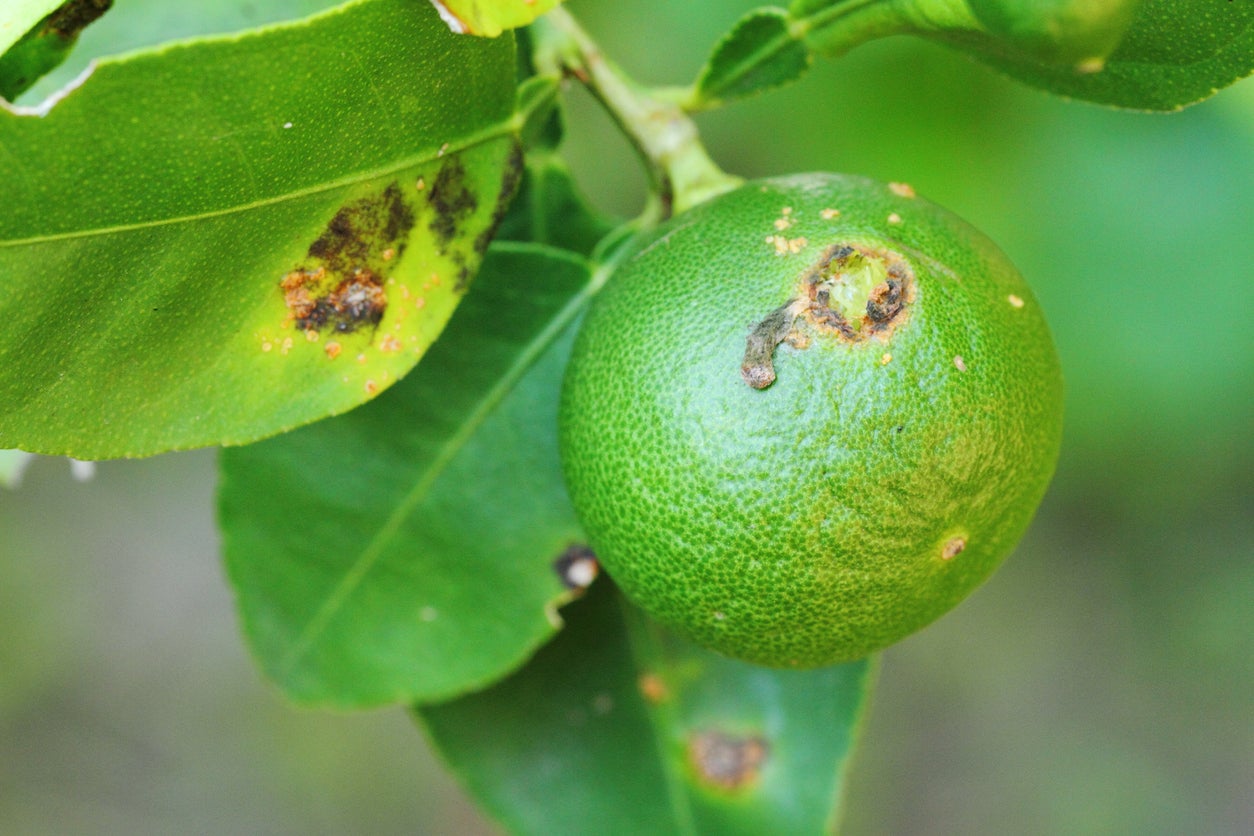
Plant: Citrus
Disease: citrus canker